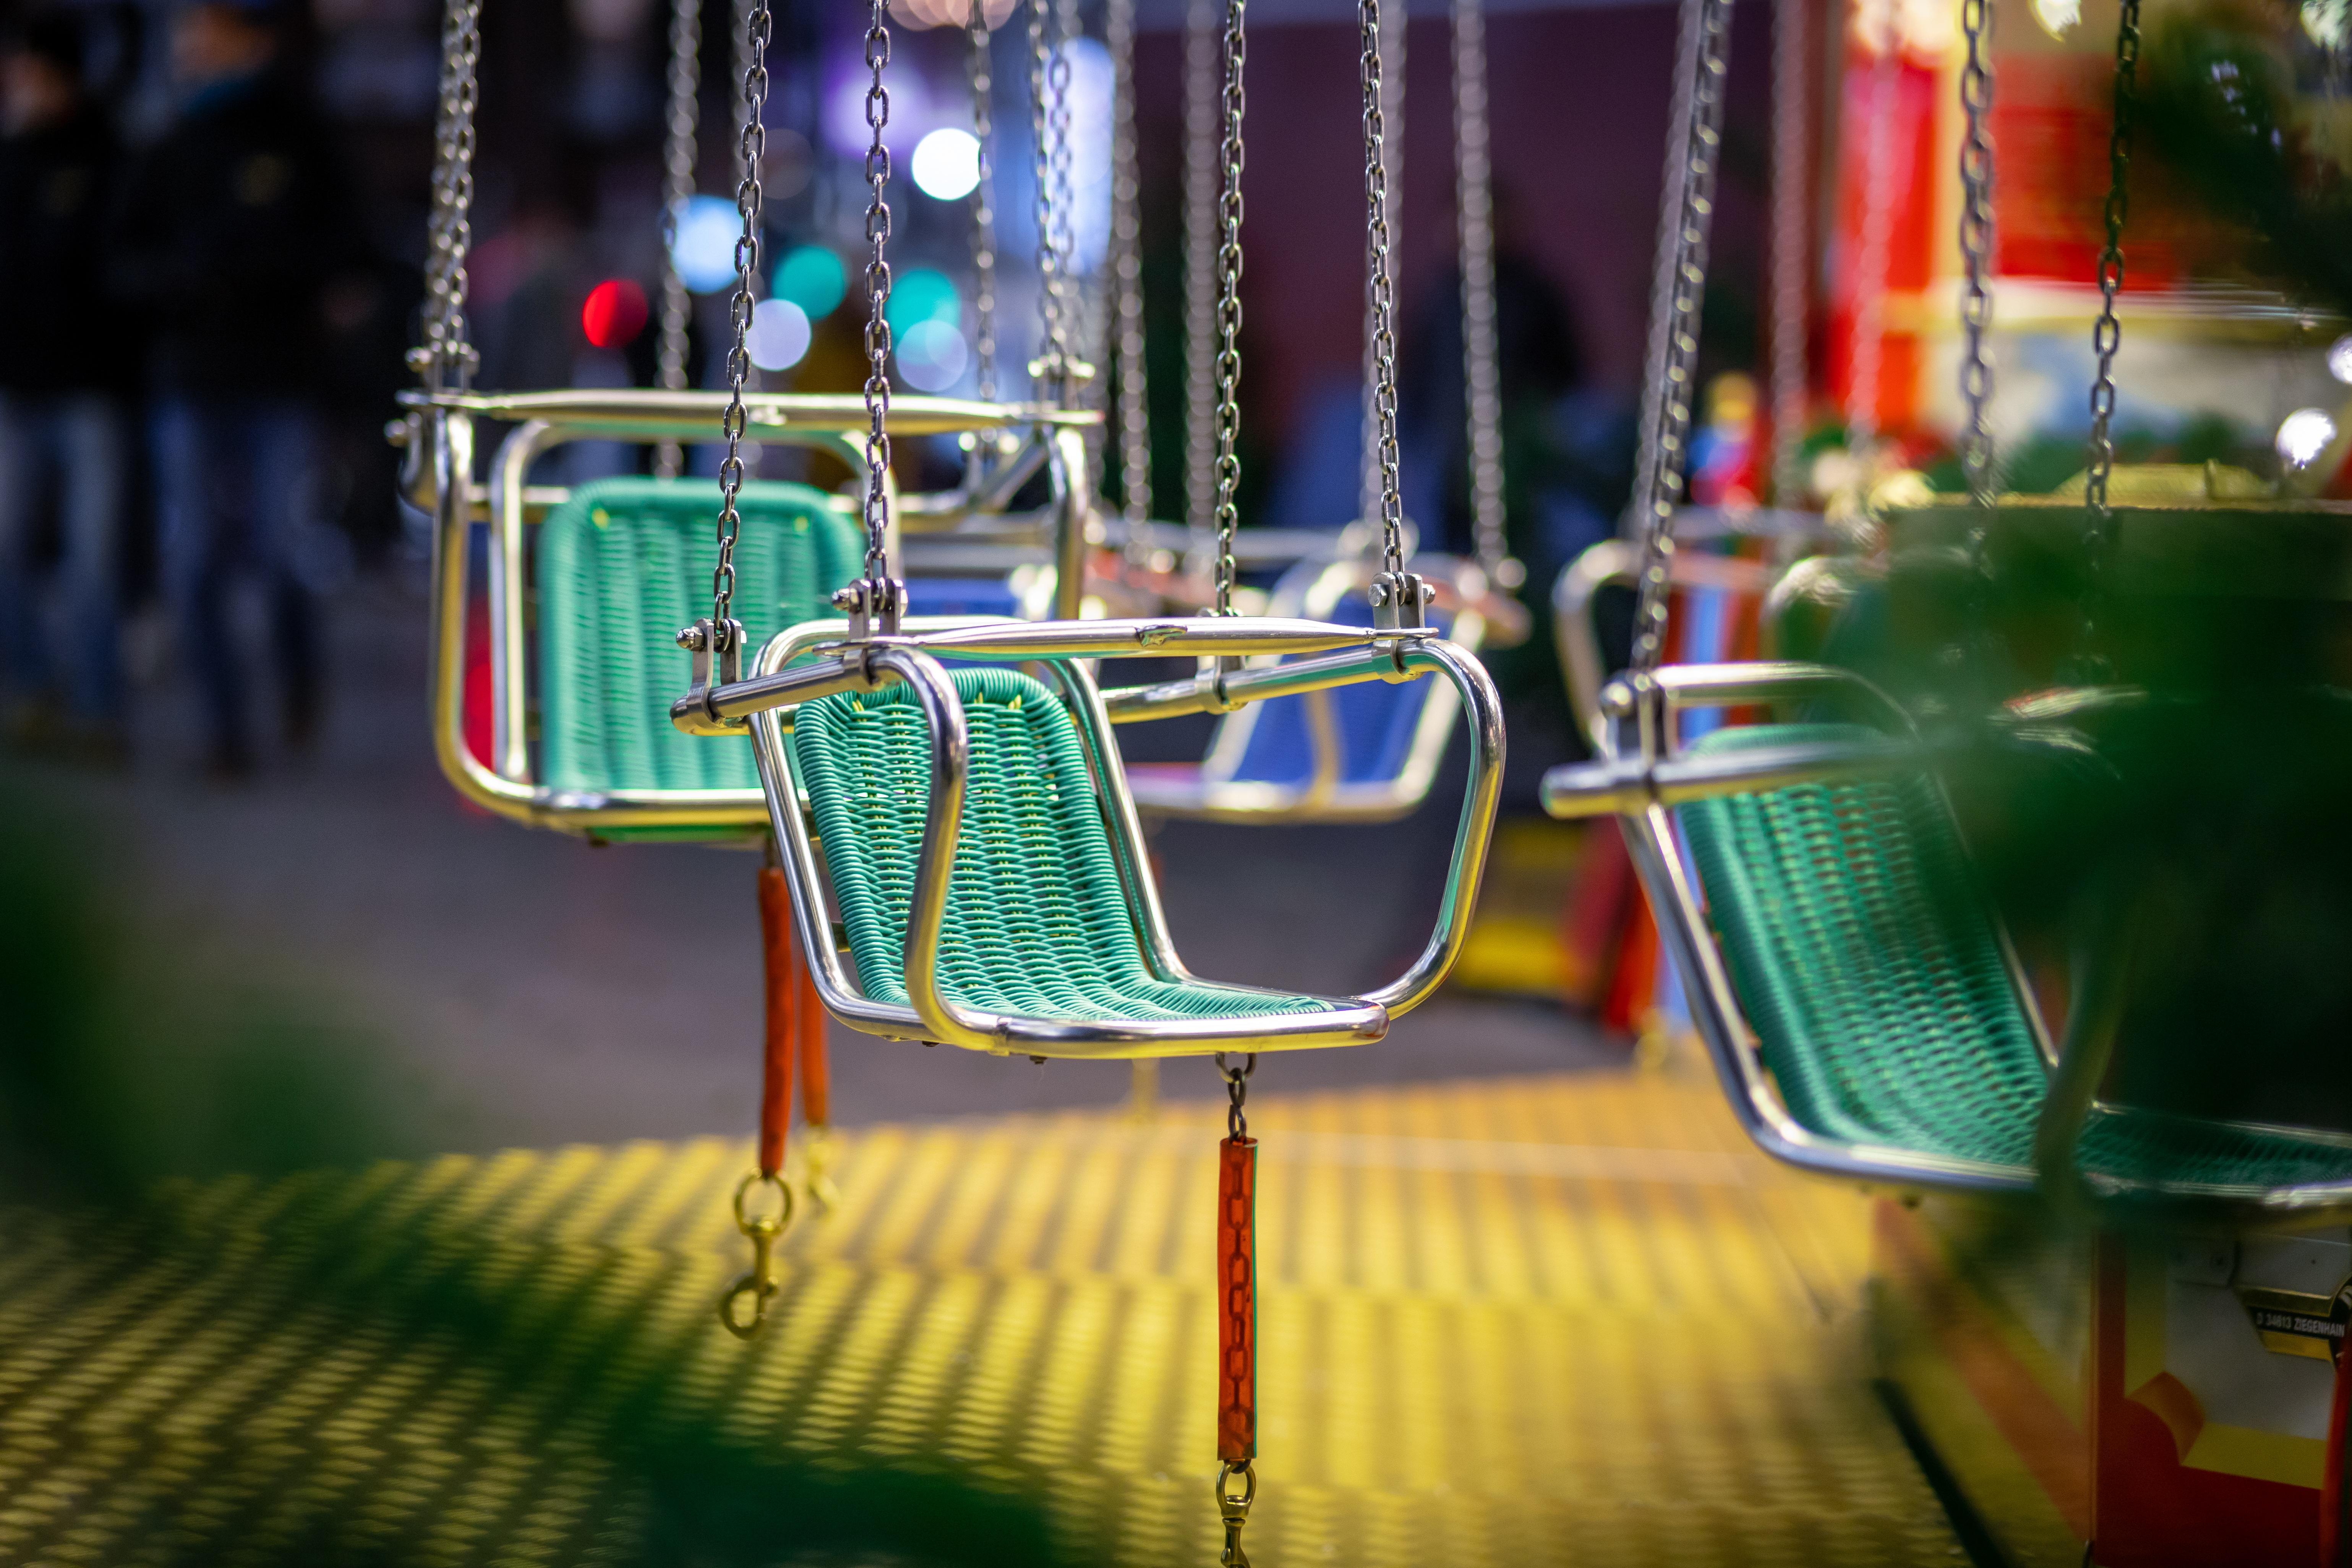
natural, city, snapshot, leisure, electric blue, event, fun, recreation, entertainment, amusement ride, darkness, nonbuilding structure, automotive lighting, night, amusement park, outdoor play equipment, public event, reflection, metal, fair, symmetry, carousel, magenta, midnight